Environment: real
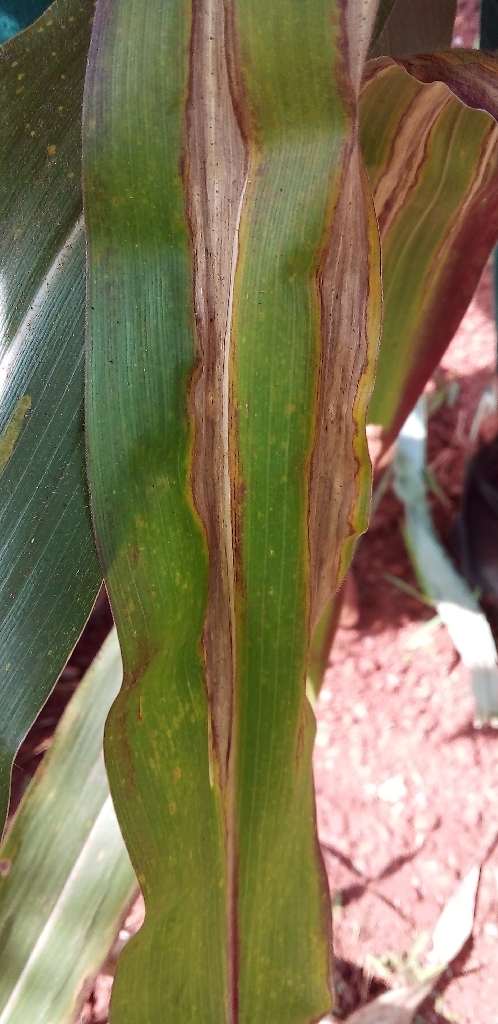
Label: northern_corn_leaf_blight